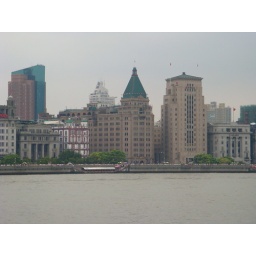
The old Peace Hotel, building with the green pointed roof along the Bund, Shanghai's &amp;quot;green belt&amp;quot; in the old part.